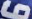
Number: 6